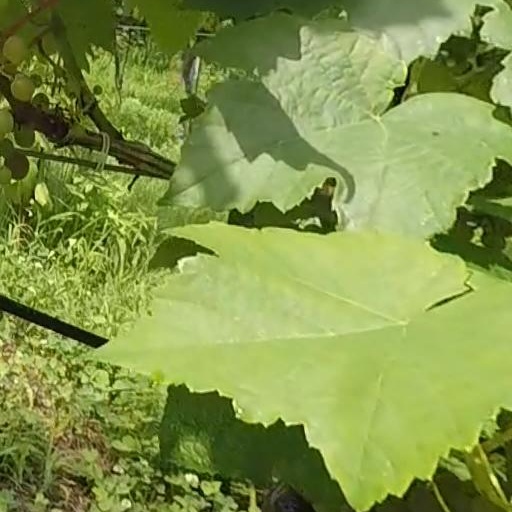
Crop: grape